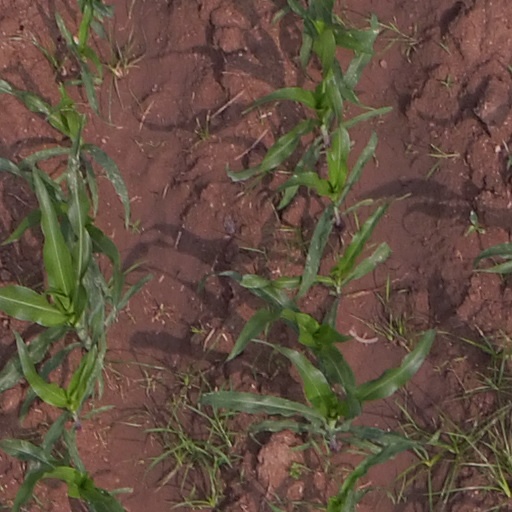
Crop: maize; corn